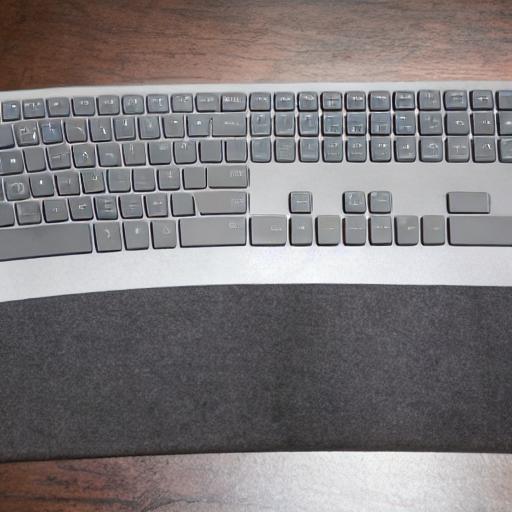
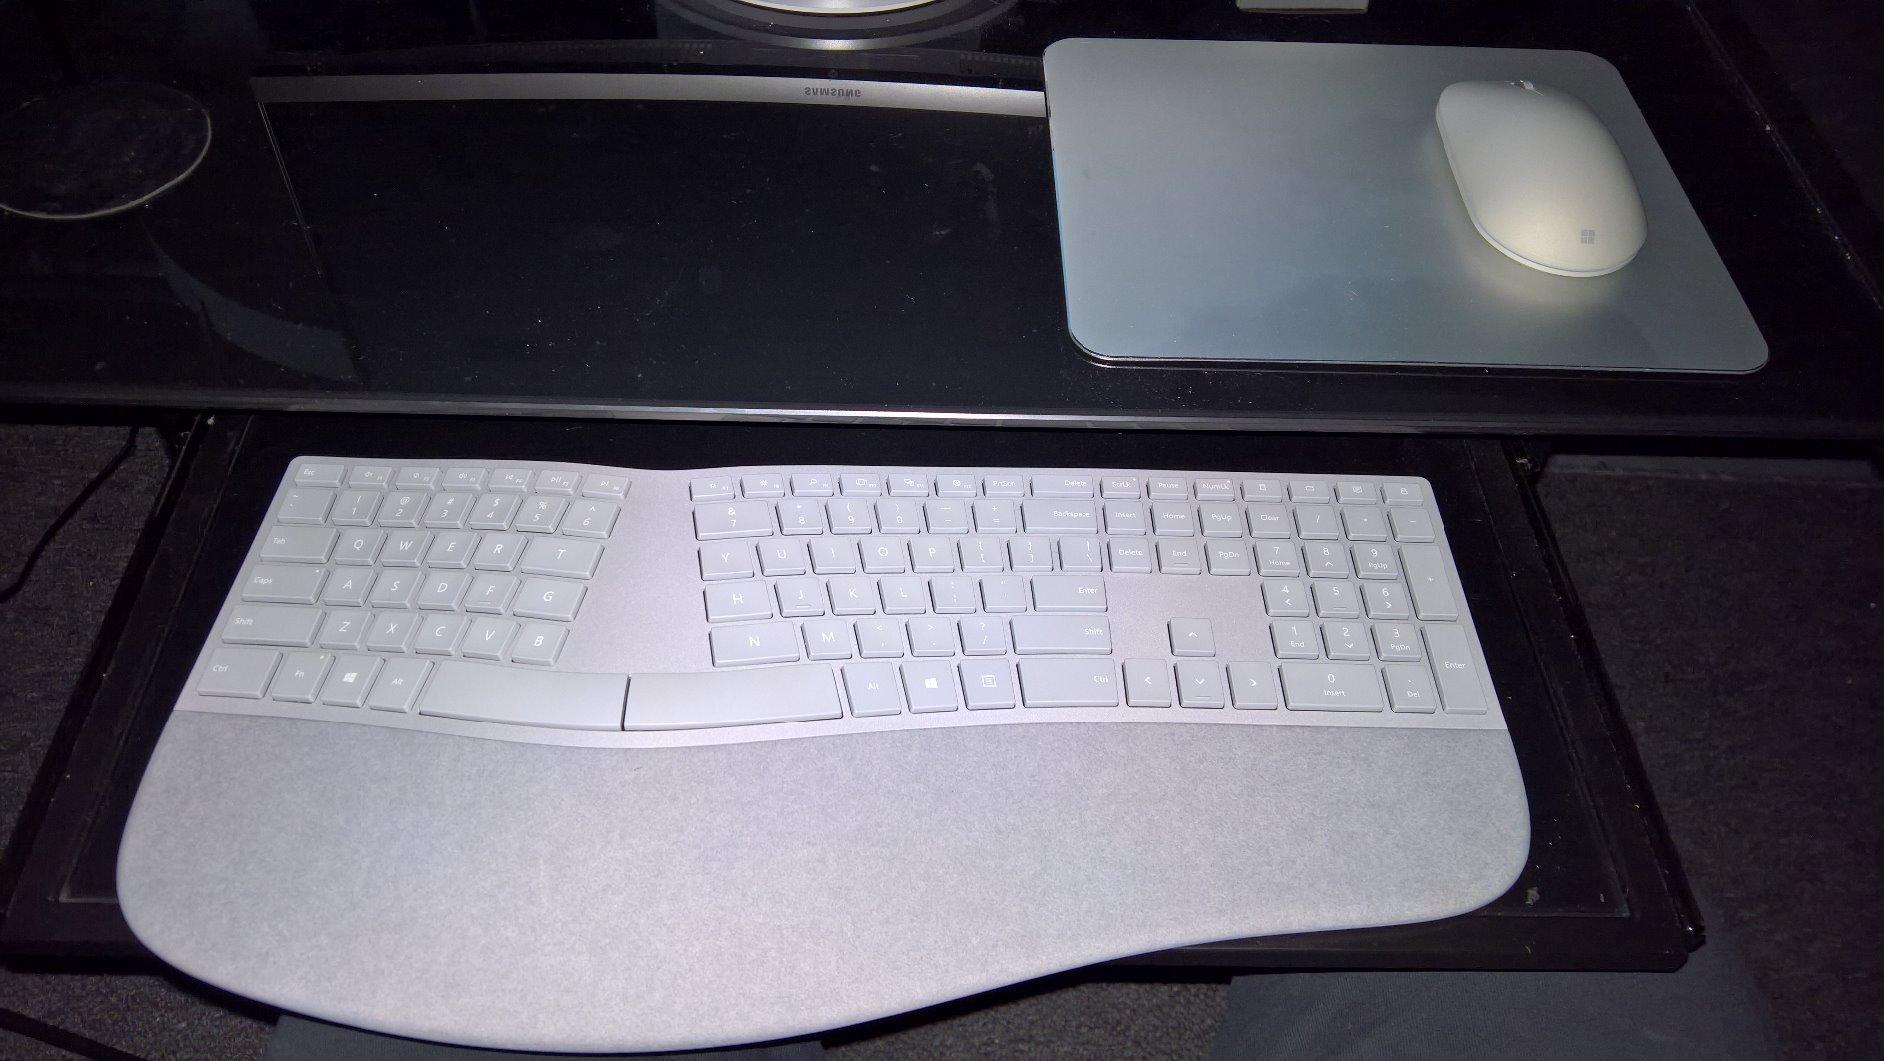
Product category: keyboard
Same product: no